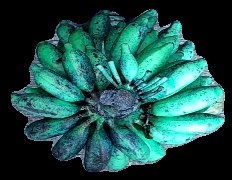
Variety: rasbale
Grade: grade3